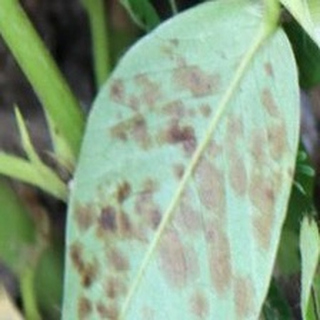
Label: groundnut_rust